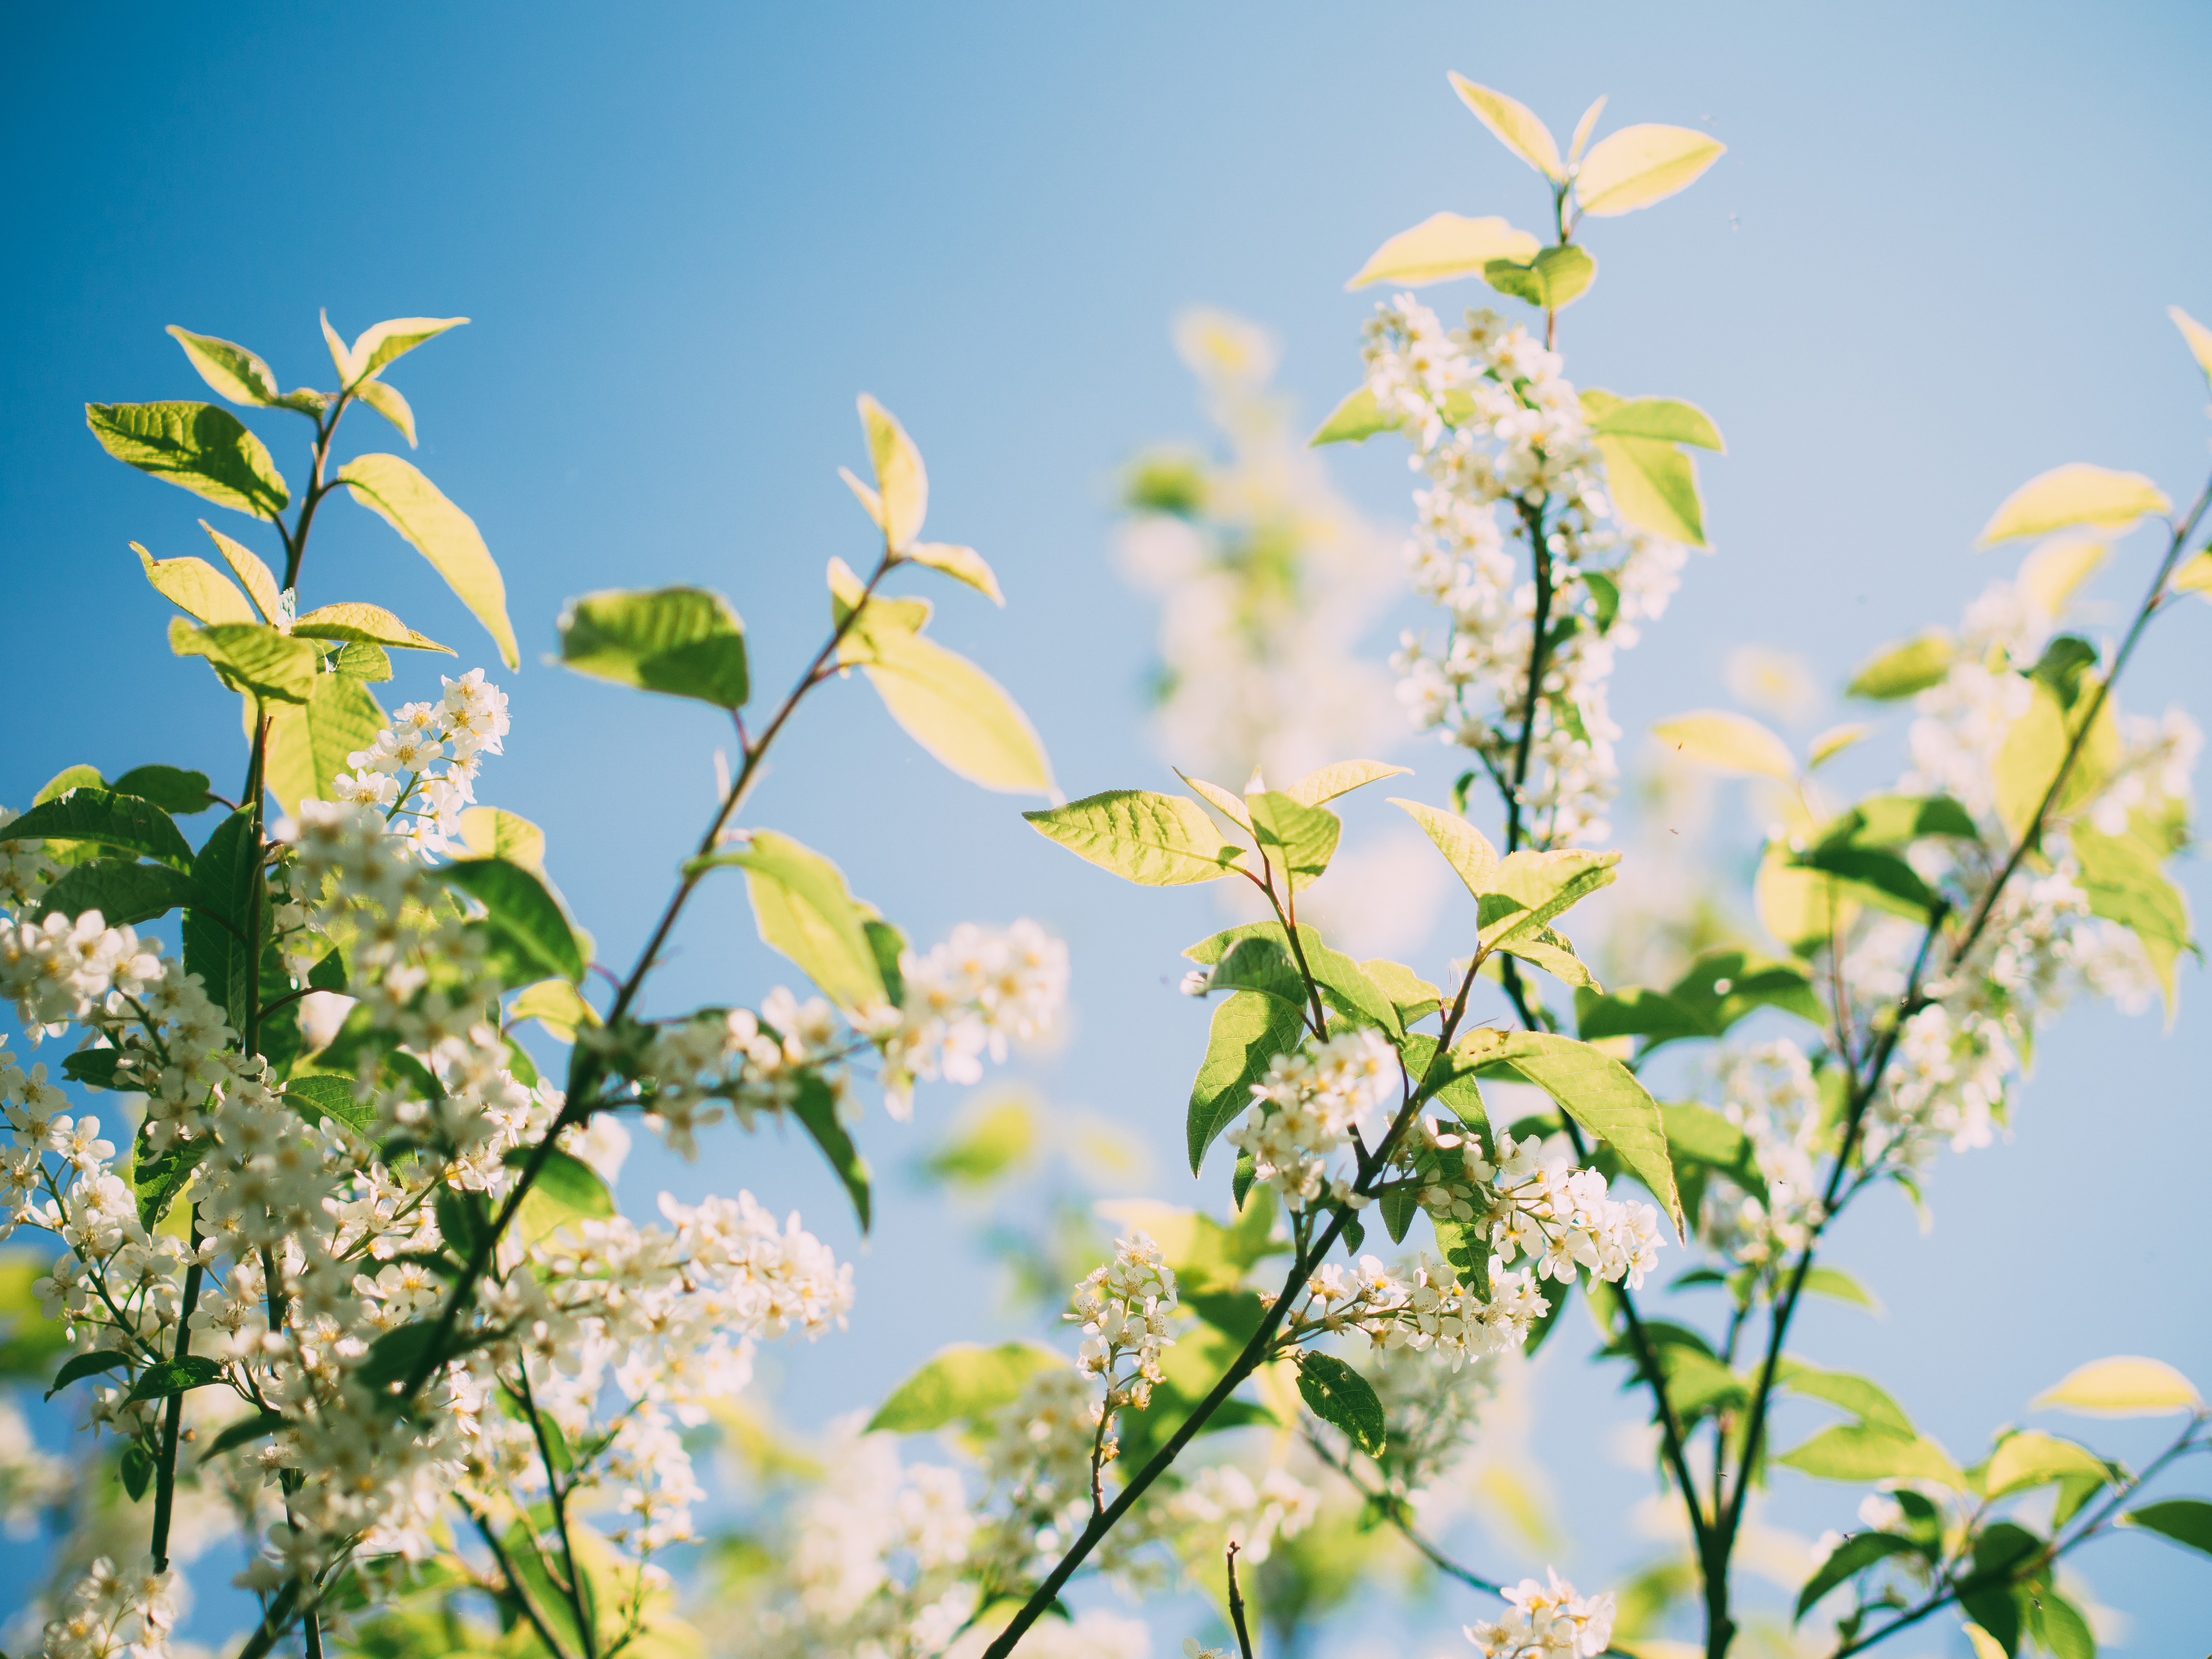
tree, nature, branch, blossom, plant, sky, sunlight, leaf, flower, food, spring, green, produce, botany, flora, wildflower, flowers, leaves, twigs, shrub, branches, flowering plant, land plant